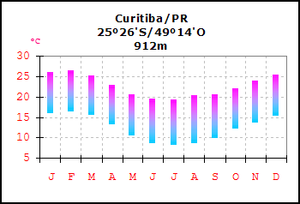
Curitiba est une grande ville du Brésil et la capitale de l'État du Paraná. En 2017, la ville a 1 908 359 habitants et sa région métropolitaine compte 3 400 100 habitants.